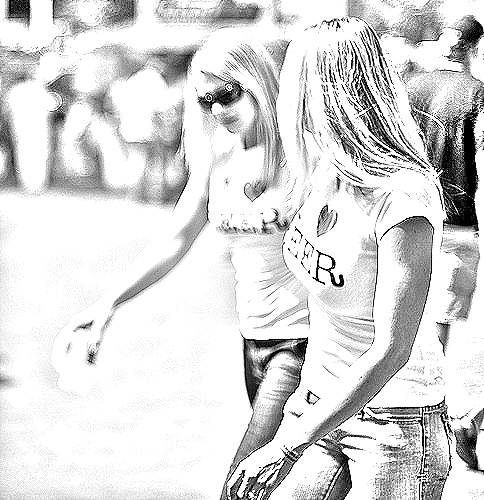
Portrait style: Sketch Portrait